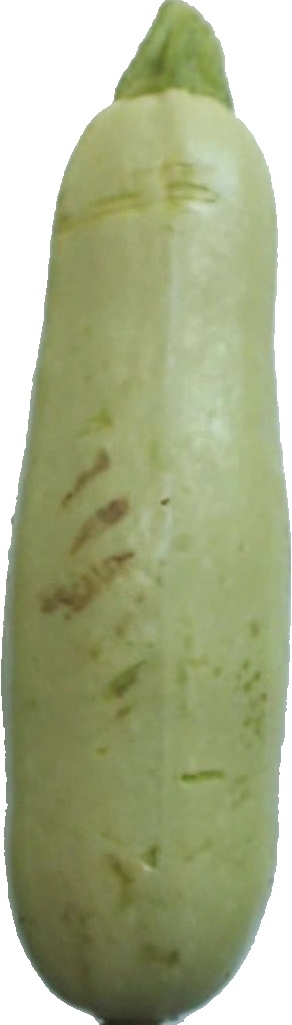
Label: zucchini_1